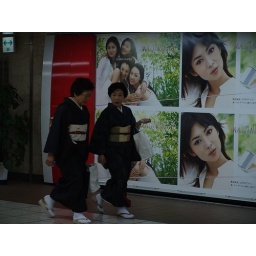
shinjuku is dan wel het moderne centrum van tokyo, de tradities worden door sommige mensen nog wel in ere gehouden.